Rongel Point

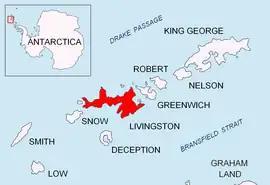
Location of Livingston Island in the South Shetland Islands

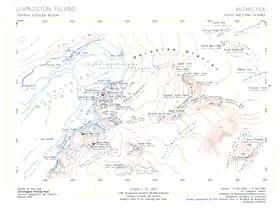
1996 topographic map of the area featuring Rongel Point

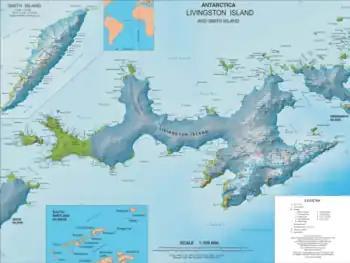

Rongel Point (Nos Rongel \'nos ron-'zhel\) is an ice-covered headland on the northwest coast of South Bay, Livingston Island in the South Shetland Islands, Antarctica. The area was visited by 19th century sealers operating from nearby Johnsons Dock.